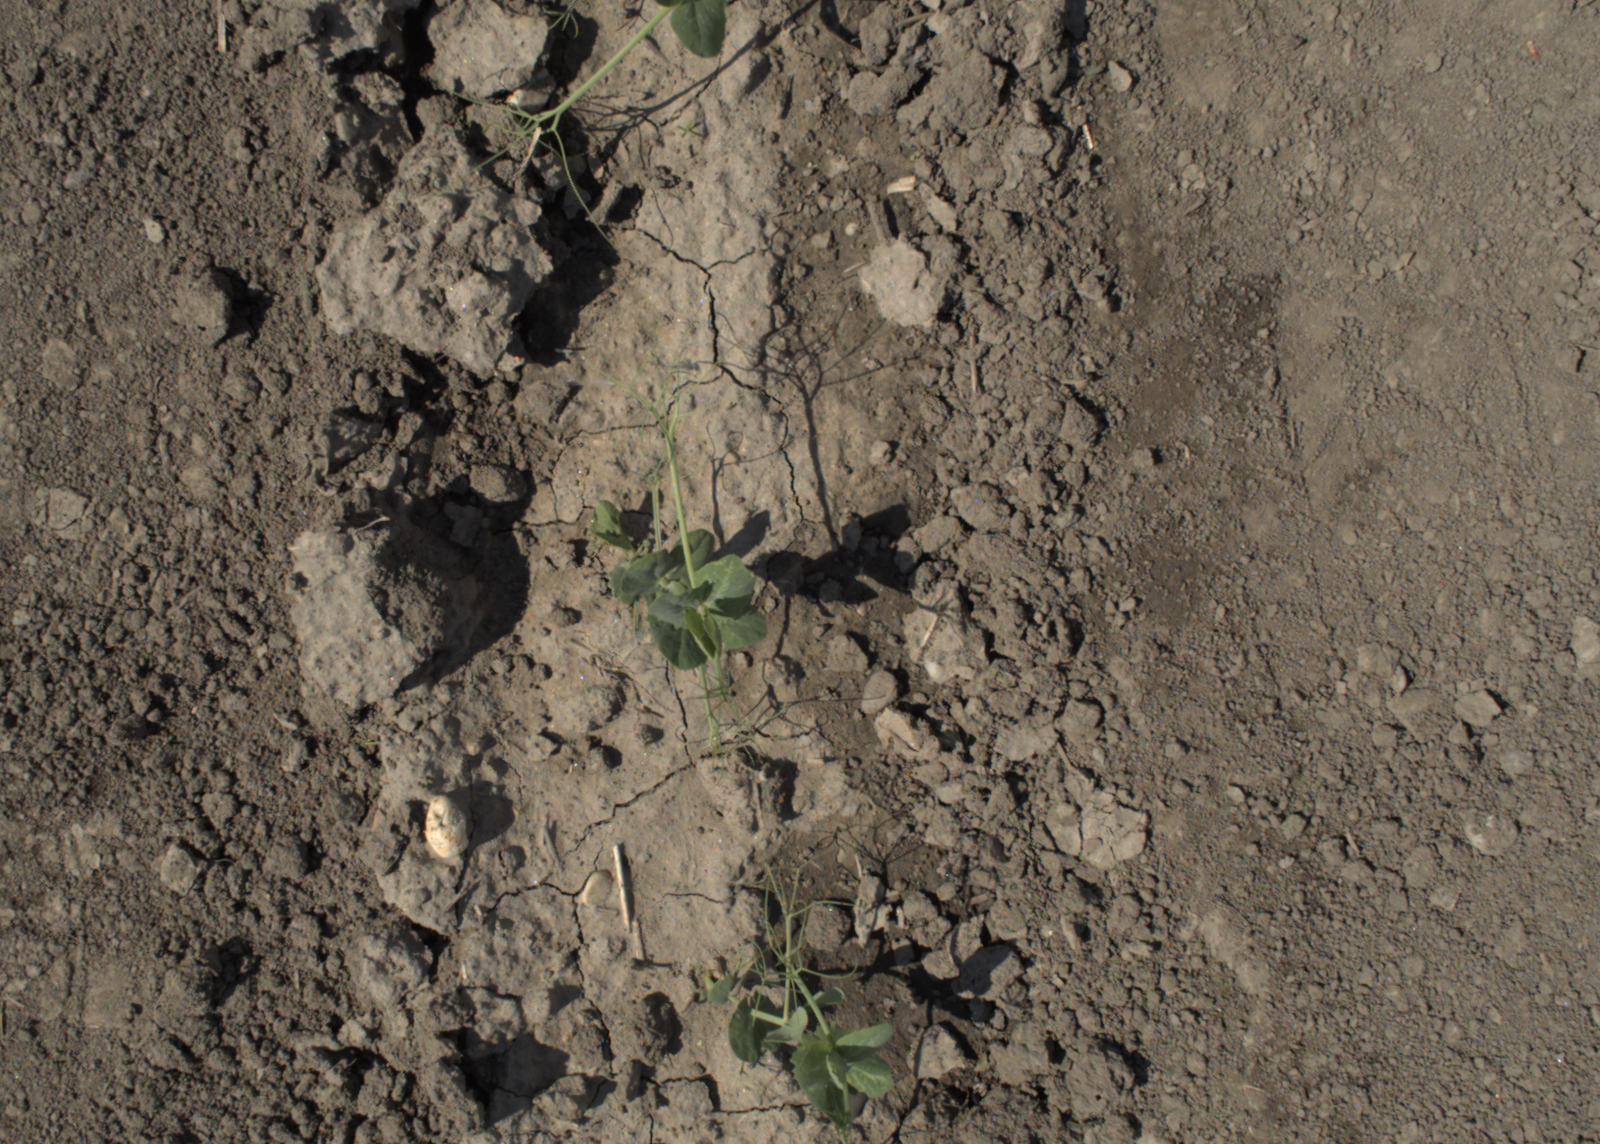
Capture date: 28.05.2021 10:27:15
Weather: mixed
Wind: medium
Seeding date: 27.04.2021
Plant canopy height (mm): 1018